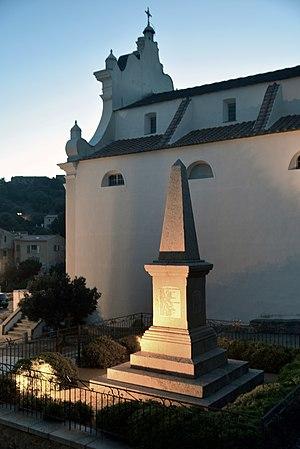
Corbara est une commune française située dans la circonscription départementale de la Haute-Corse et le territoire de la collectivité de Corse. Le village appartient à la piève d'Aregno dont il est historiquement le chef-lieu, en Balagne.